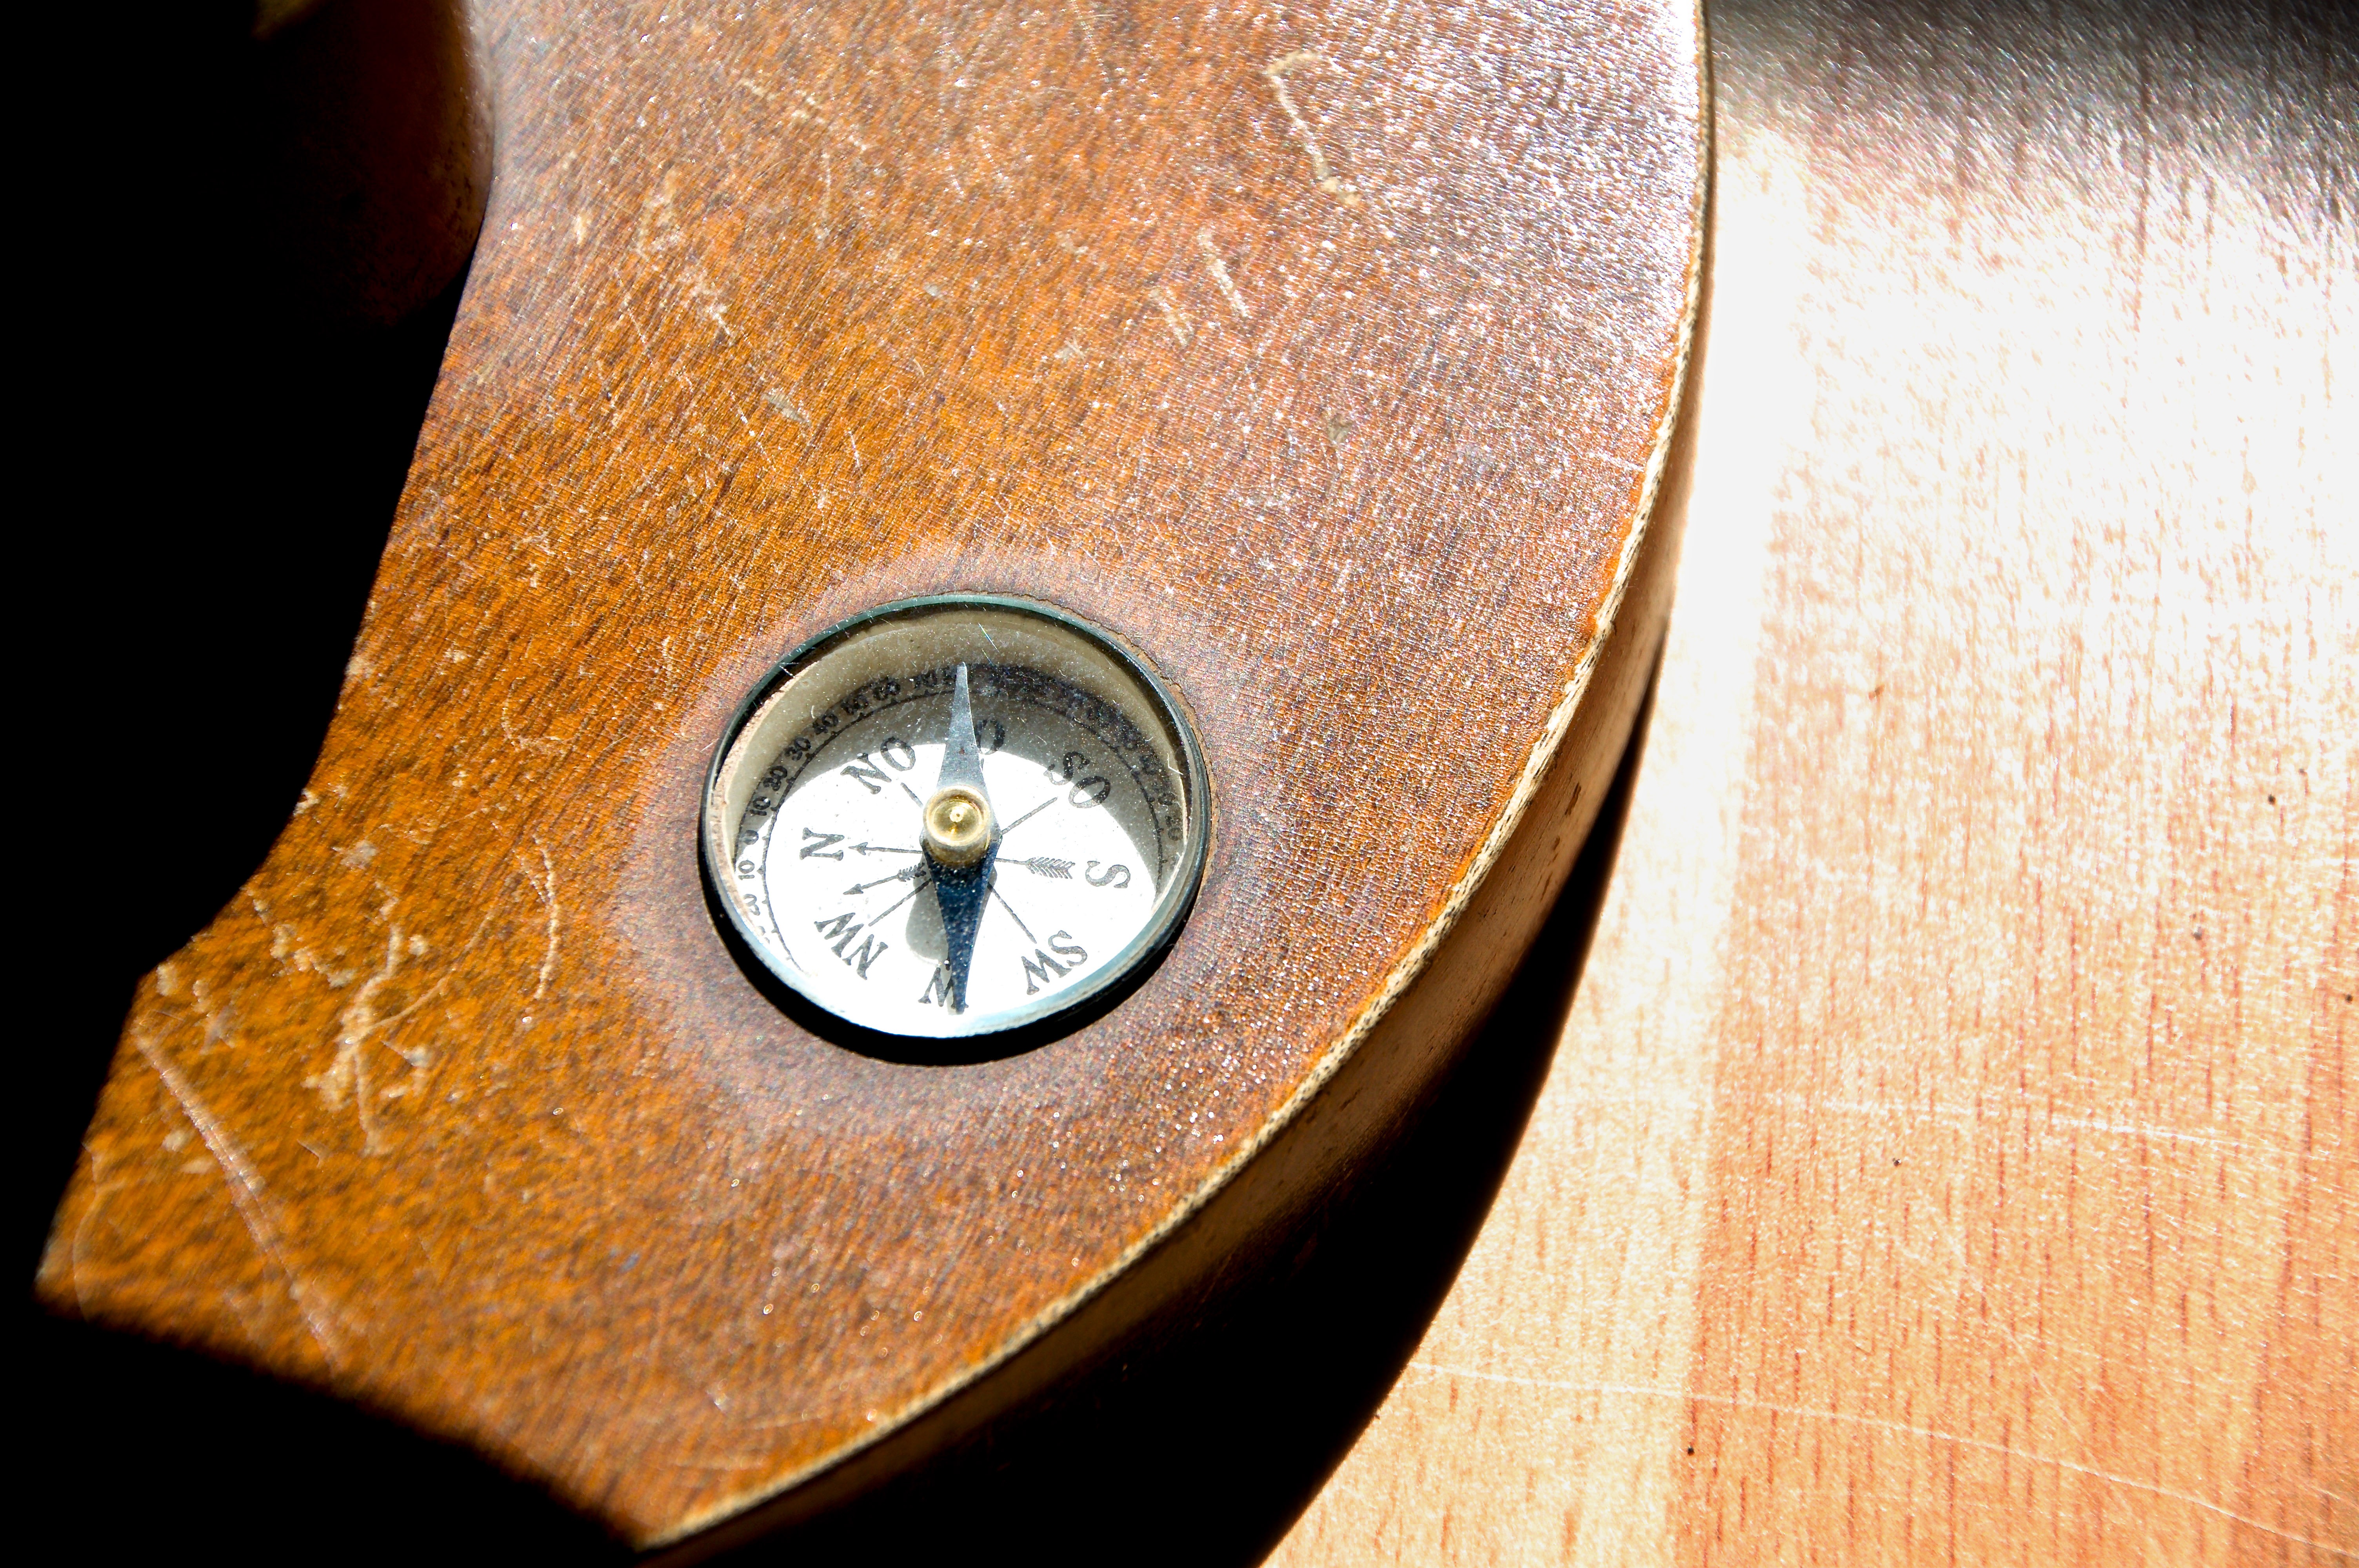
light, wood, antique, old, rustic, live, metal, nostalgia, compass, craft, lighting, globe, close up, home decor, historically, antiques, macro photography, windrose, magnetic needle, man made object